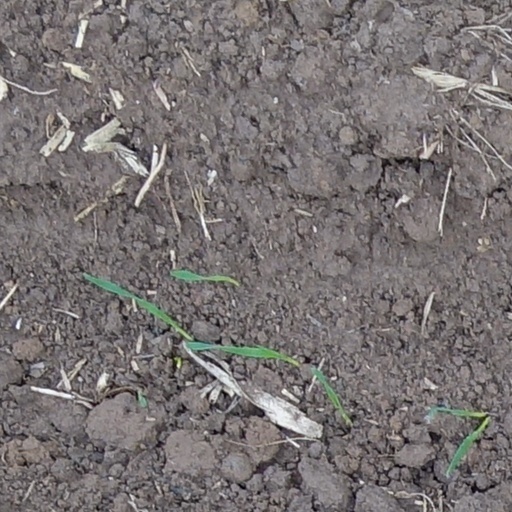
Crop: wheat